David Ramsay House

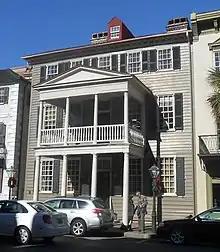
The David Ramsay House is at 92 Broad Street in Charleston, South Carolina.

The David Ramsay House is an historic home in Charleston, South Carolina. It was built before 1740.